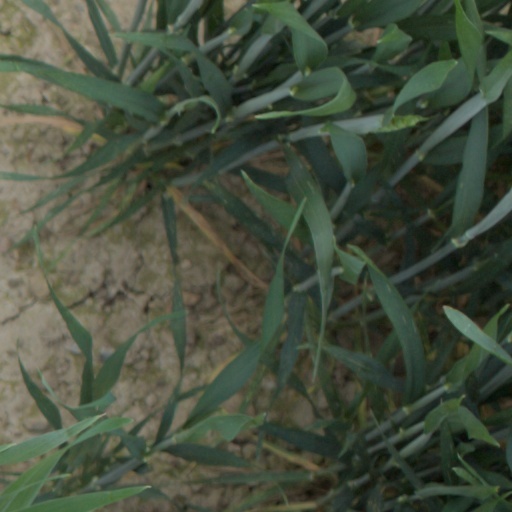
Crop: wheat